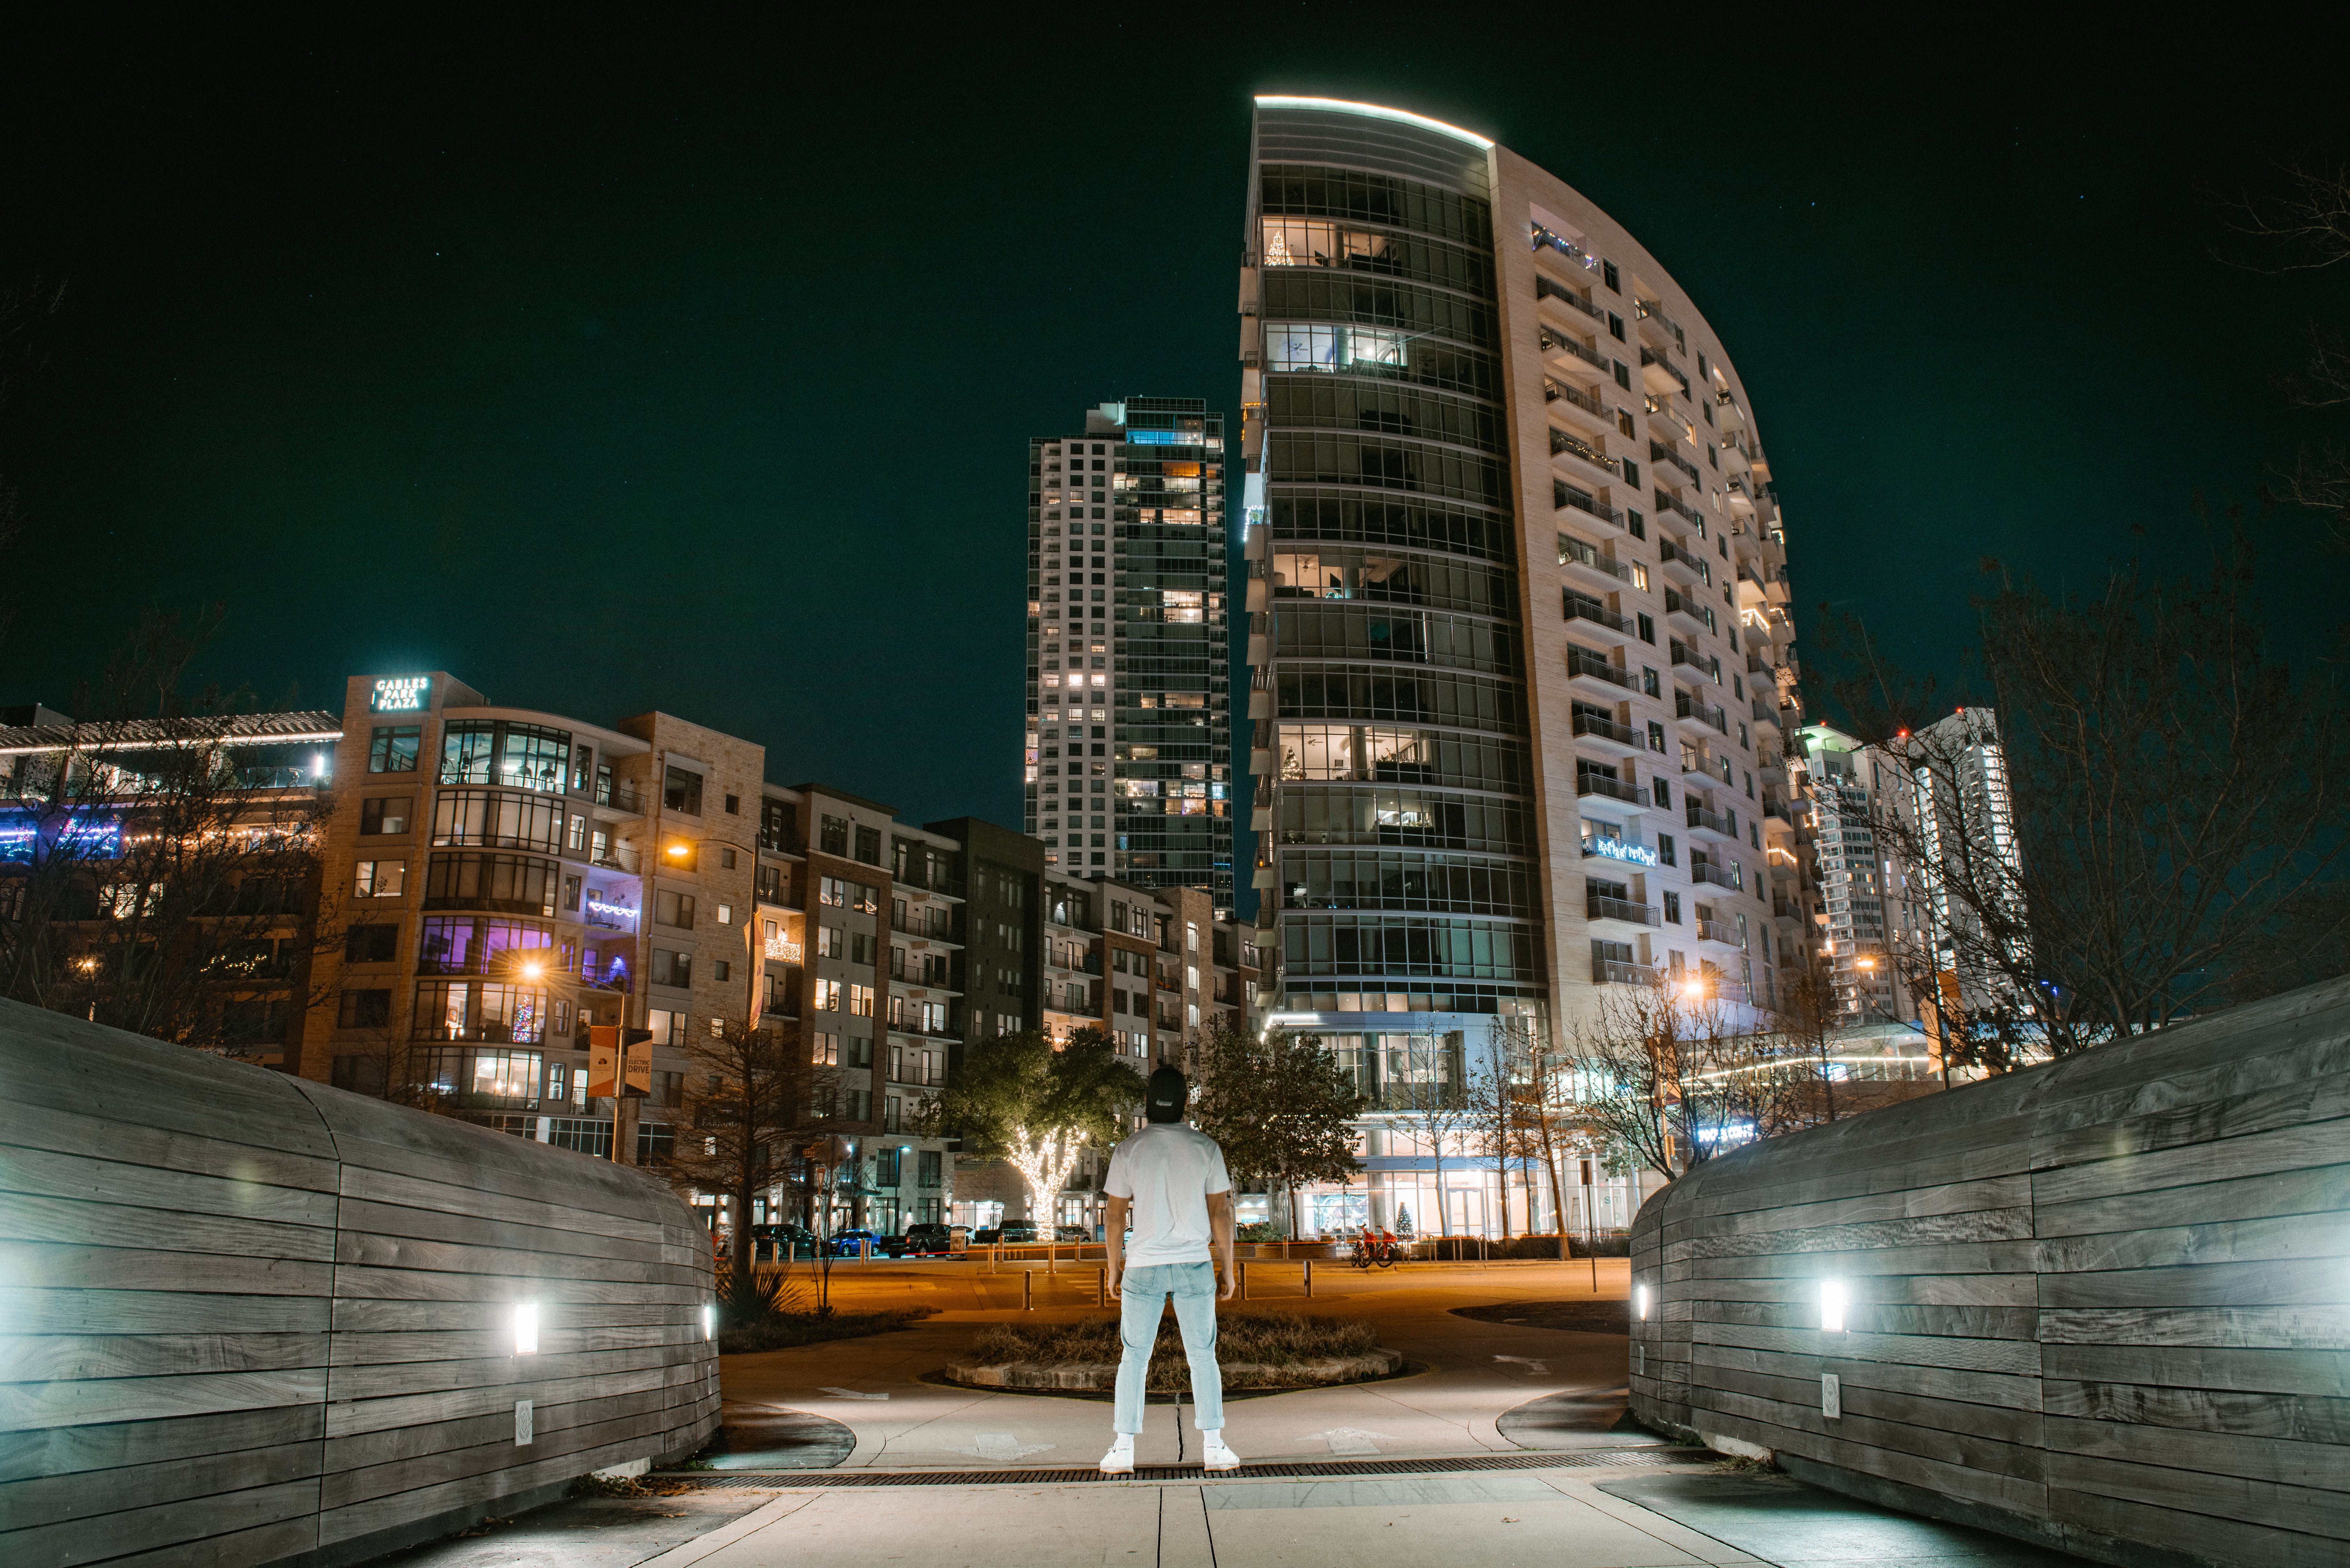
metropolitan area, night, city, urban area, cityscape, metropolis, architecture, human settlement, landmark, building, downtown, town, tower block, lighting, skyscraper, mixed use, skyline, condominium, sky, tower, winter, corporate headquarters, tourist attraction